Healthcare in Portugal

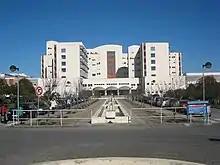
Hospital of São Teotónio, Viseu

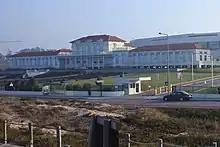
Physical Medicine and Rehabilitation Centre of the North, Valadares

The social hospitals, are those ones managed by private institutions of social solidarity, namely the traditional Portuguese "misericórdias" (holy houses of mercy). These hospitals have agreements with the National Health Service, being public subsidized and providing healthcare to the users of that system in the same way as the public hospitals.